Hyrum Manwaring

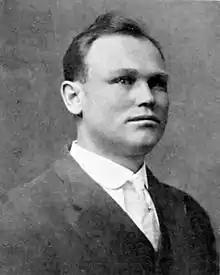
Hyrum Manwaring (1914)

Hyrum Manwaring (June 23, 1877 – September 8, 1956) was the president of Ricks College in Rexburg, Idaho, from 1930 to 1944. Ricks College was the precursor to today's Brigham Young University–Idaho, a private university operated by the Church of Jesus Christ of Latter-day Saints (LDS Church). Manwaring overcame delayed schooling – he was almost 29 when he graduated from high school – to become a dedicated champion of education. He led Ricks College through difficult times, when dissolution seemed inevitable, to a point where its future was assured. After retiring from the presidency in 1944, Manwaring continued to teach, and take classes himself, until near his death.